Imperial Route of the Community of Madrid

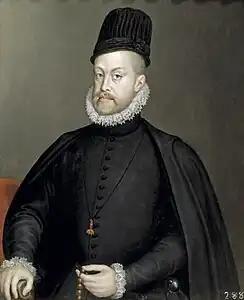
Philip II promoted different works in the towns near the monastery of El Escorial.

The Imperial Route runs through nine villages in Madrid, along two distinct routes and a central core. The first section, the first leg, starts from the city of Madrid to Torrelodones, Collado Villalba and Guadarrama. From here, access is gained to San Lorenzo de El Escorial and El Escorial, which form the main focus. The third stretch, the return, runs through Robledo de Chavela, Fresnedillas de la Oliva, Navalagamella and Valdemorillo, from where it returns to the capital.